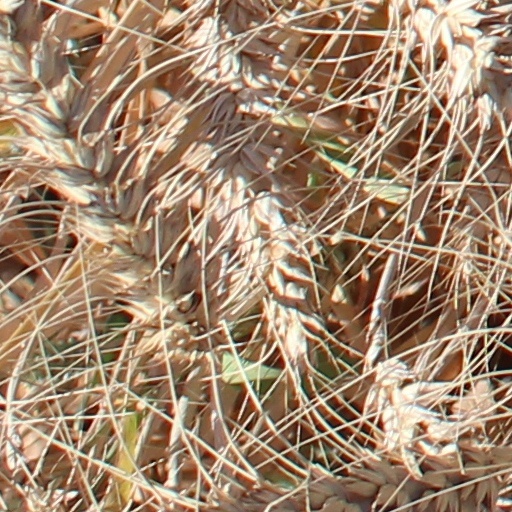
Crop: wheat